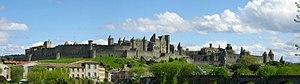
Cité de Carcassonne / Panorama
:Image:Cité de Carcassonne.jpg